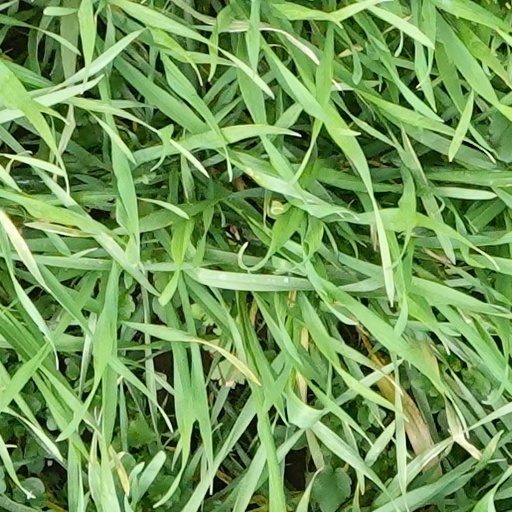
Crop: wheat